Gustavus H. Scott

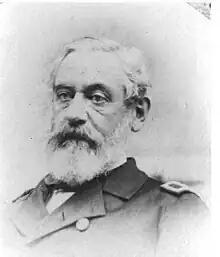

Gustavus Hall Scott (13 June 1812 – 23 March 1882) was an officer in the United States Navy who served in the Second Seminole War and the American Civil War. He rose to the rank of rear admiral and late in his career was commander-in-chief of the North Atlantic Squadron.